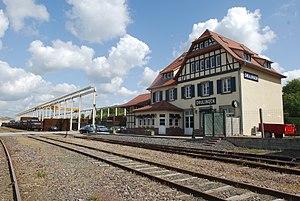
Siège du groupe Sotralentz, ancienne gare de Drulingen
Drulingen [dʁylɪŋən] est une commune française située dans le département du Bas-Rhin, en région Grand Est.
La ligne de Réding à Diemeringen est une ligne de chemin de fer française de la Moselle et du Bas-Rhin. Elle reliait les gares de Réding et de Diemeringen en passant par Drulingen. Aujourd'hui la section de Drulingen à Diemeringen est déclassée et déposée, seule subsiste la section de Réding à Drulingen.
La gare de Drulingen est une gare ferroviaire française située sur le territoire de la commune de Drulingen, dans le département du Bas-Rhin, en région Grand Est.